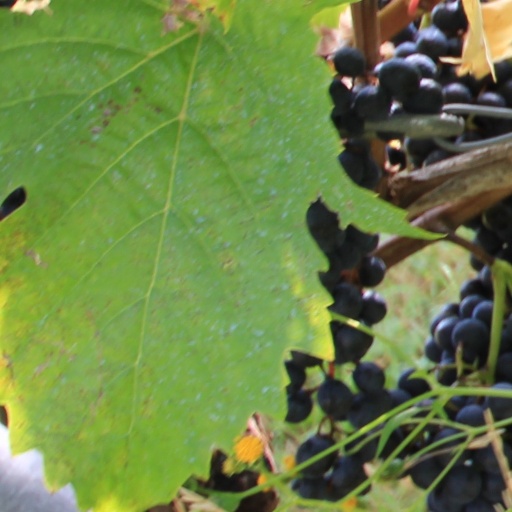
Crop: grape